Norodom Sihanouk

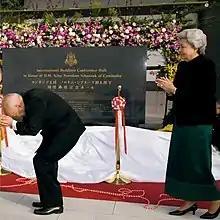
King-Father Sihanouk and Queen-Mother Monineath in 2011

Between 1970 and 1975, Sihanouk took up residence in state guesthouses at Beijing and Pyongyang, courtesy of the Chinese and North Korean governments, respectively. In February 1973, Sihanouk traveled to Hanoi, where he started on a long journey with Khieu Samphan and other Khmer Rouge leaders. The convoy proceeded along the Ho Chi Minh trail and reached the Cambodian border at Stung Treng province the following month. From there, they traveled across the provinces of Stung Treng, Preah Vihear, and Siem Reap. Throughout this entire leg of the journey, Sihanouk faced constant bombardment from American planes participating in Operation Freedom Deal. At Siem Reap, Sihanouk visited the temples of Angkor Wat, Banteay Srei, and Bayon. In August 1973, Sisowath Sirik Matak wrote an open letter calling on Sihanouk to bring the Cambodian Civil War to an end and suggesting the possibility of his return to the country. When the letter reached Sihanouk, he angrily rejected Sirik Matak's entreaties.